Research history of Tylosaurus

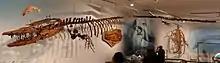
Mounted skeleton of "T. bernardi" (IRSNB R23)

In 2005, paleontologist Johan Lindgren suspected that "H. pembinensis" was actually a species of "Tylosaurus" but stated that a better description of MT 2 was needed to be certain. In 2010, paleontologists Timon Bullard and Michael Caldwell redescribed such specimen. They argued that the pygal vertebrae reported by Nicholls (1988) actually belonged to another individual mosasaur, reducing the vertebral count in MT 2 to one that was indistinguishable with "Tylosaurus". They also noted that the length of the external nares was within the known range of "Tylosaurus" and additionally argued that the femur being longer than the humerus was an insufficient characteristic to diagnose the species at the generic level. Based on these and other characteristics, the study found that the species cannot be referred to "Hainosaurus" and renamed it to "T. pembinensis". With this rediagnosis, the study also noted that the only confirmed characteristic that distinguished "Hainosaurus" from "Tylosaurus" at the time was a higher count of pygal vertebrae. It was doubted as to if this would be sufficient for "Hainosaurus" to be a distinct genus but acknowledged that further research may provide additional characteristics. This further research was done in 2016 by Paulina Jimenez-Huidobro and Caldwell, which reexamined "H. bernardi". They found that the unique characteristics of the type species are indeed insufficient to warrant a distinction between "Hainosaurus" and "Tylosaurus" and declared the former as a junior synonym of the latter, thus renaming "H. bernardi" to "T. bernardi". However, some scientists argue that "Hainosaurus" should remain a distinct genus, justified by differences in tooth morphology unexplored by Jimenez-Huidobro & Caldwell (2016) such as the presence of an advanced cutting-based dentition in "T. bernardi" as opposed to a more general smashing-based dentition seen in other "Tylosaurus" species.